José Romero y Fernández de Landa

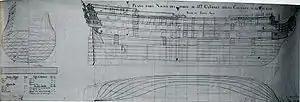
Plan of a "Santa Ana" class 112-gun ship

The three 64-gun ships designed by Romero Landa were an extension of his 74-gun designs, changing its main dimensions on a scale of α=49,5/52.